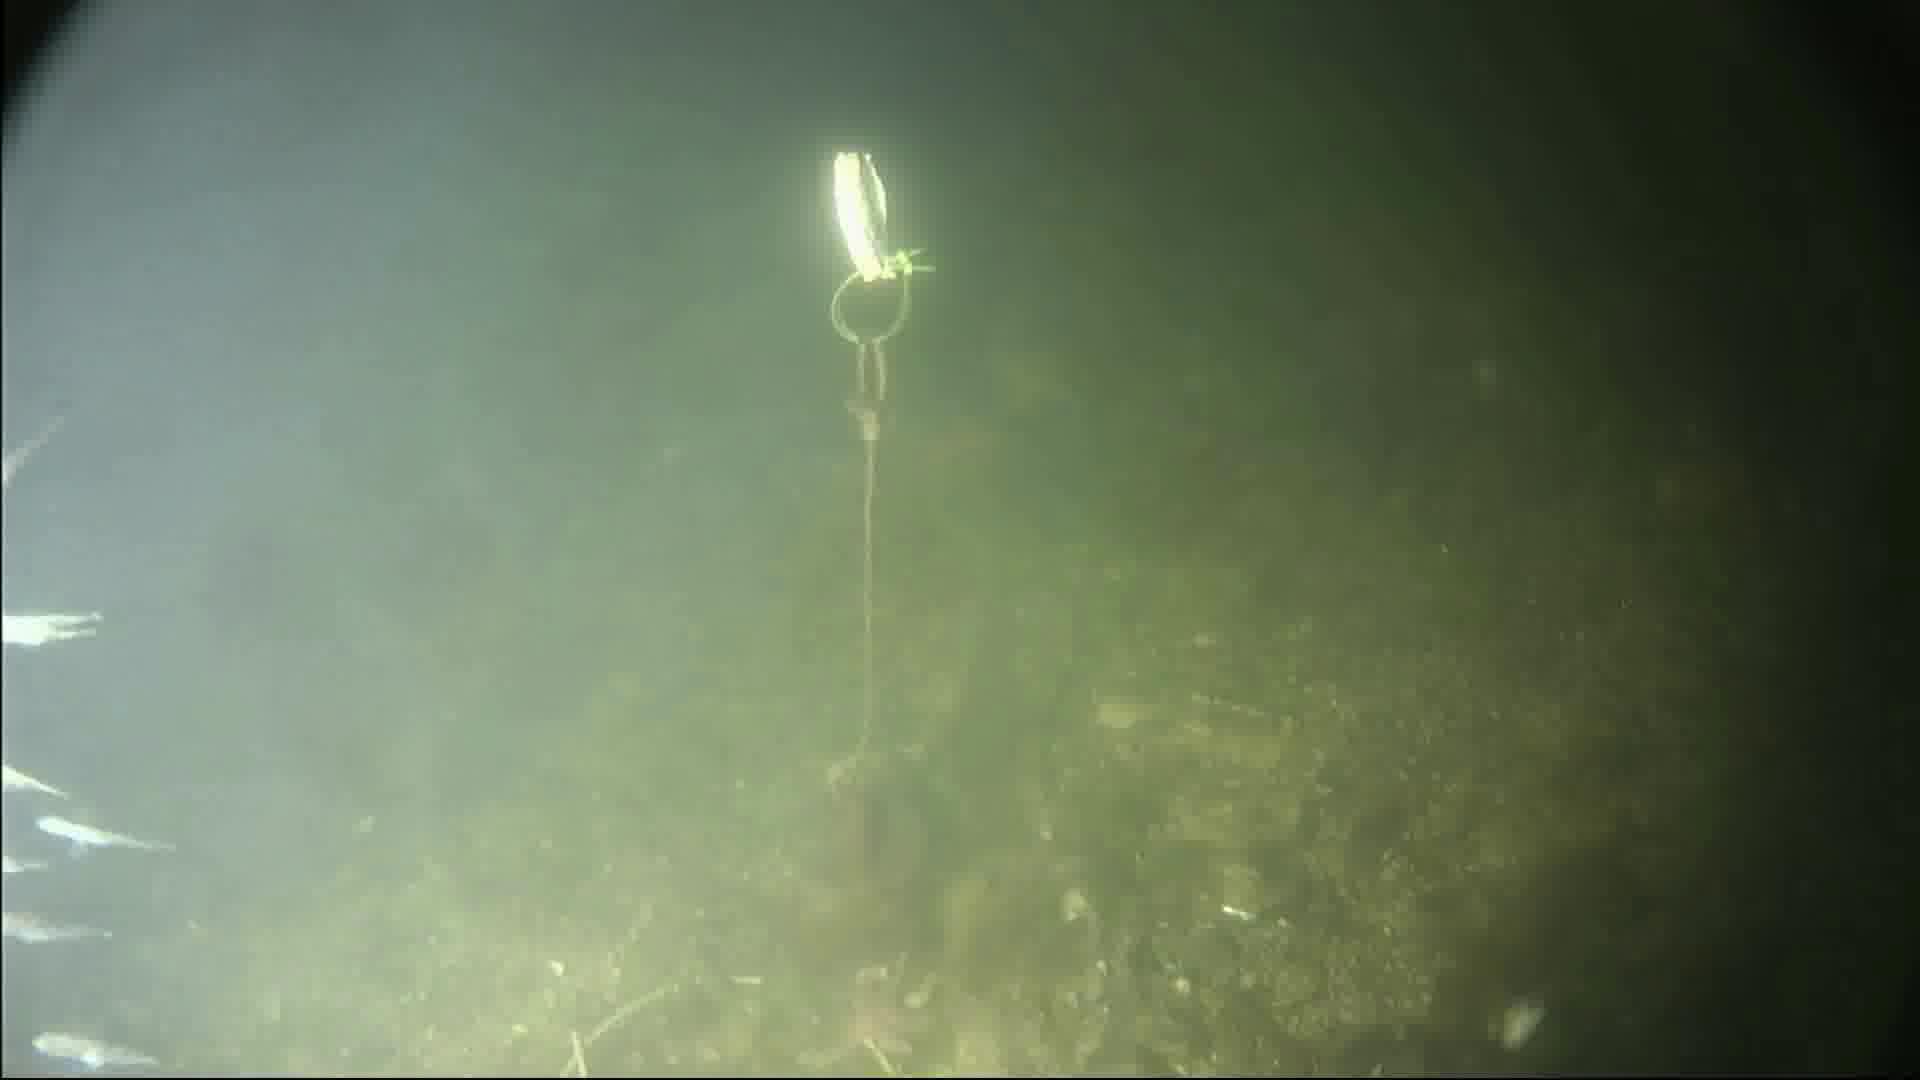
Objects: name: starfish
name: crab
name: small_fish